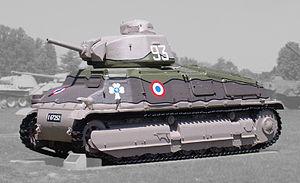
Au lendemain de l'armistice de la Première Guerre mondiale en 1918, l'Armée française était considérée comme la meilleure armée du monde.